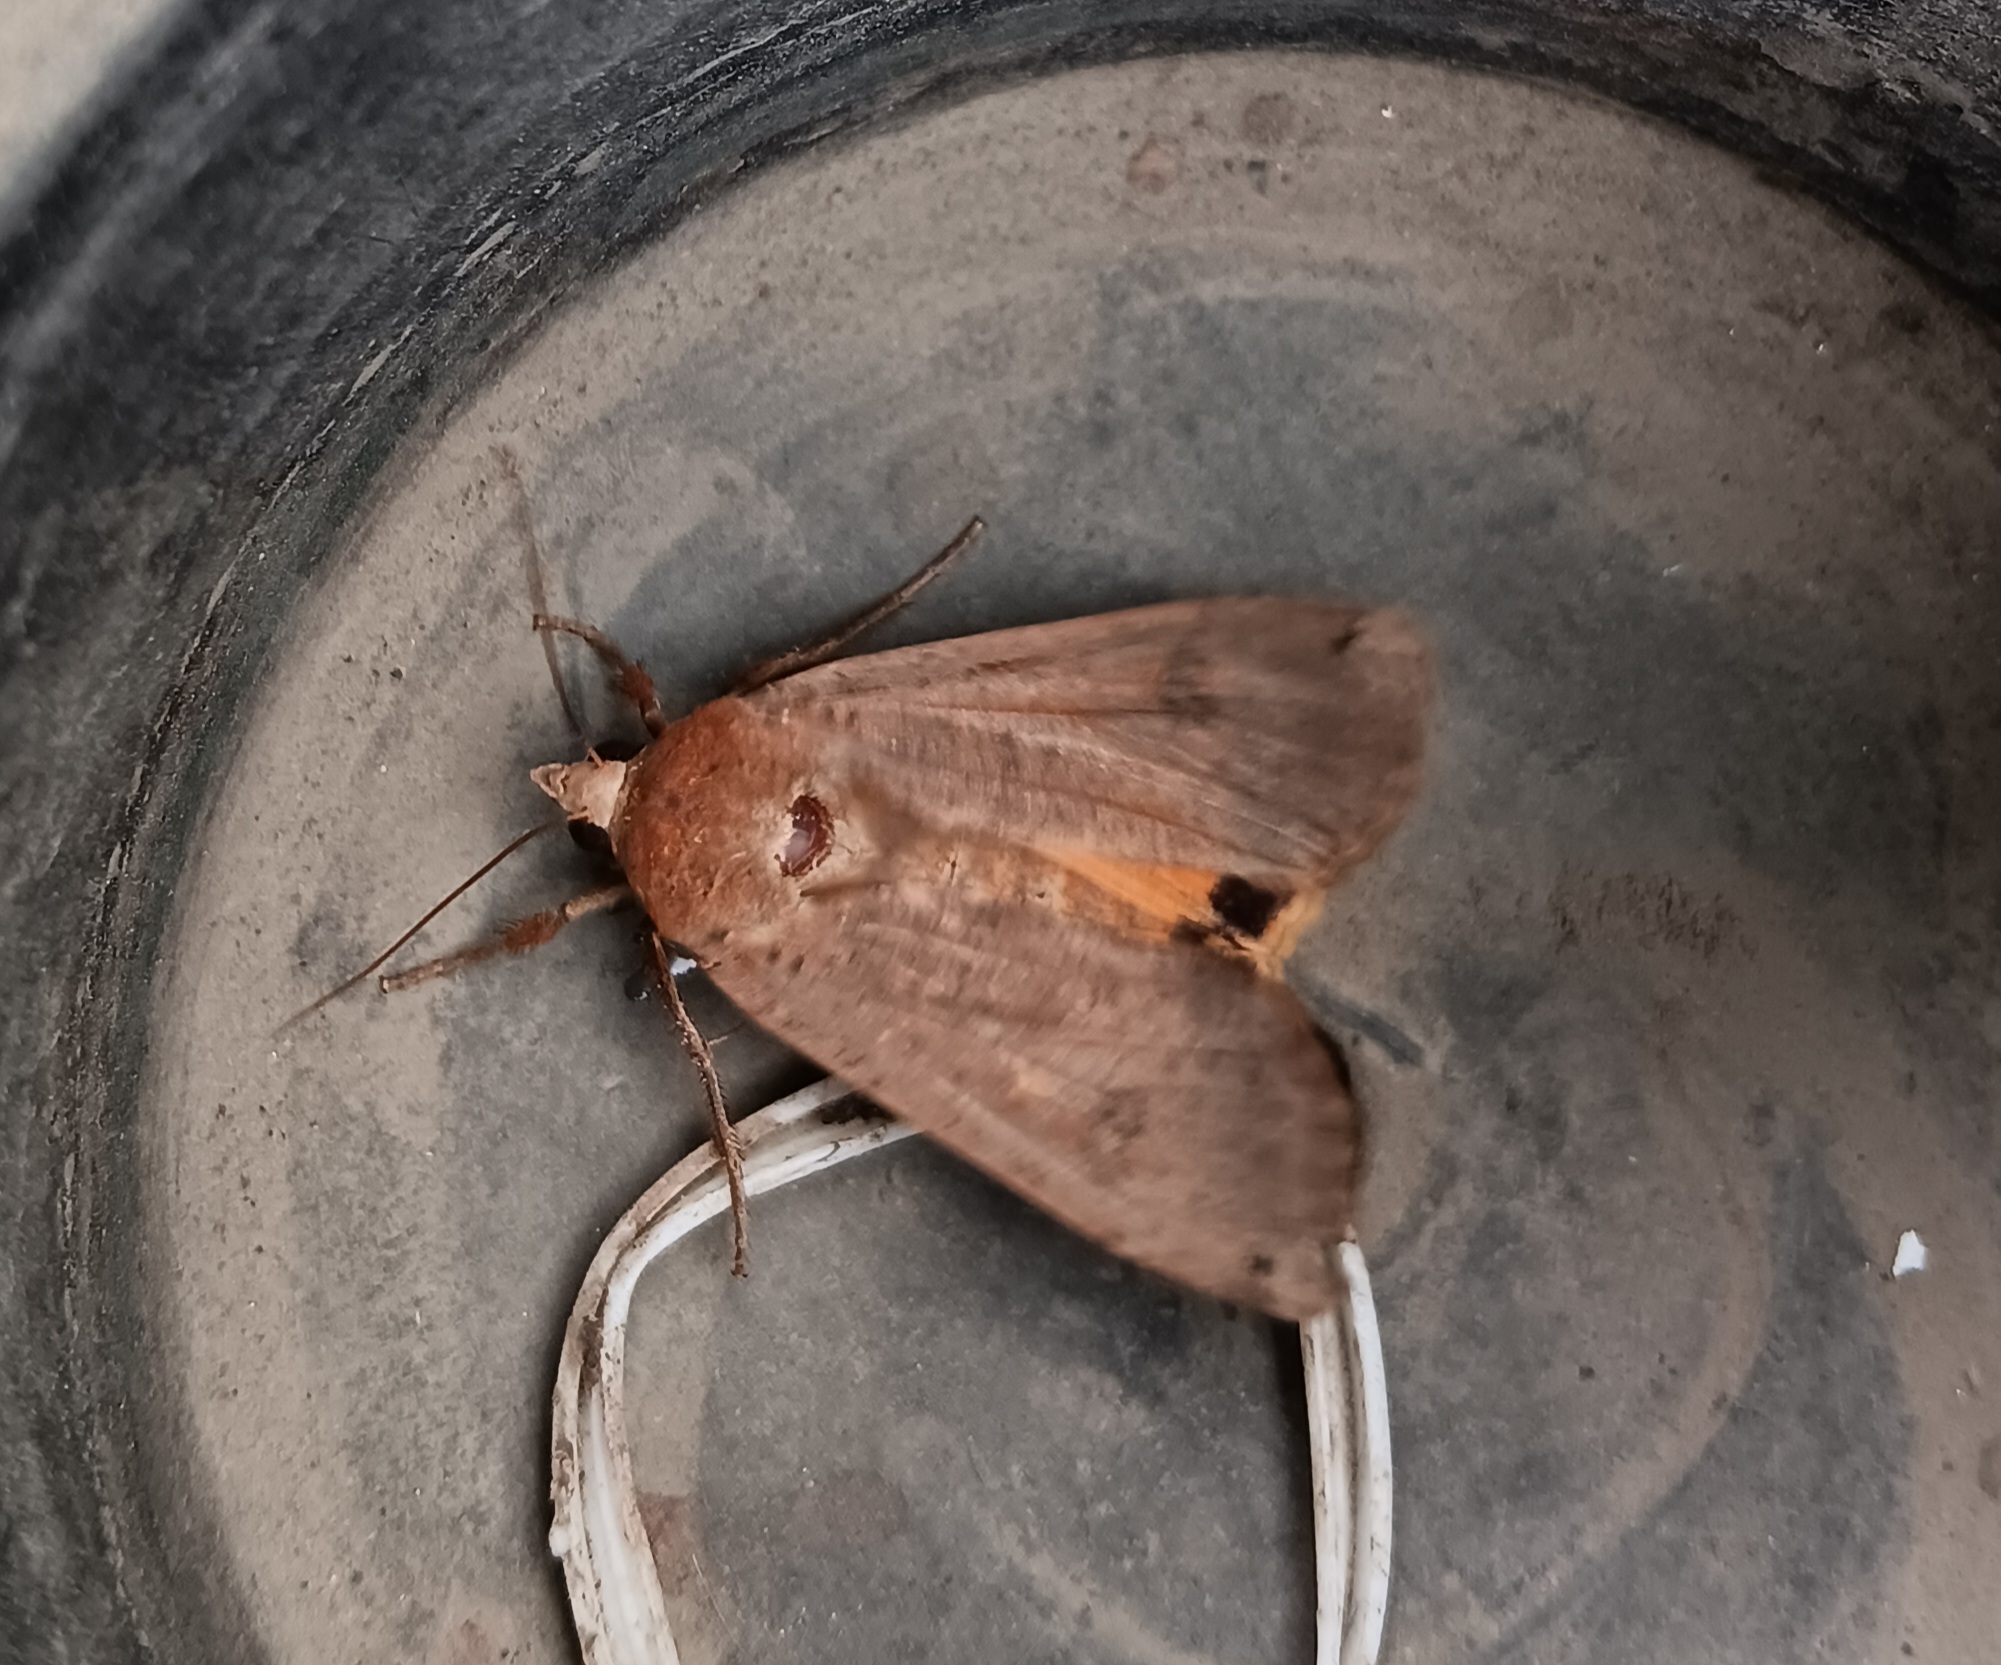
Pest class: cutworms